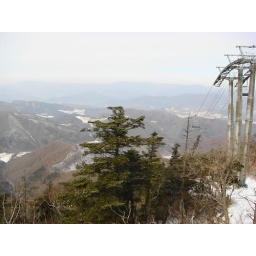
the 3rd highest mountain in south korea at 1,708 metres tall. the faint blue peaks in the distance belong to this mountain.